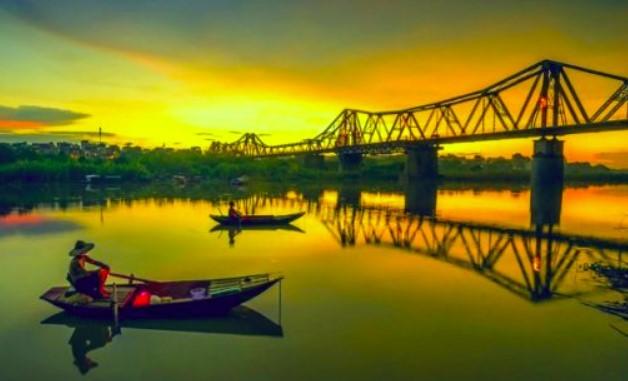
ở trên sông có sự xuất hiện của một vài con thuyền